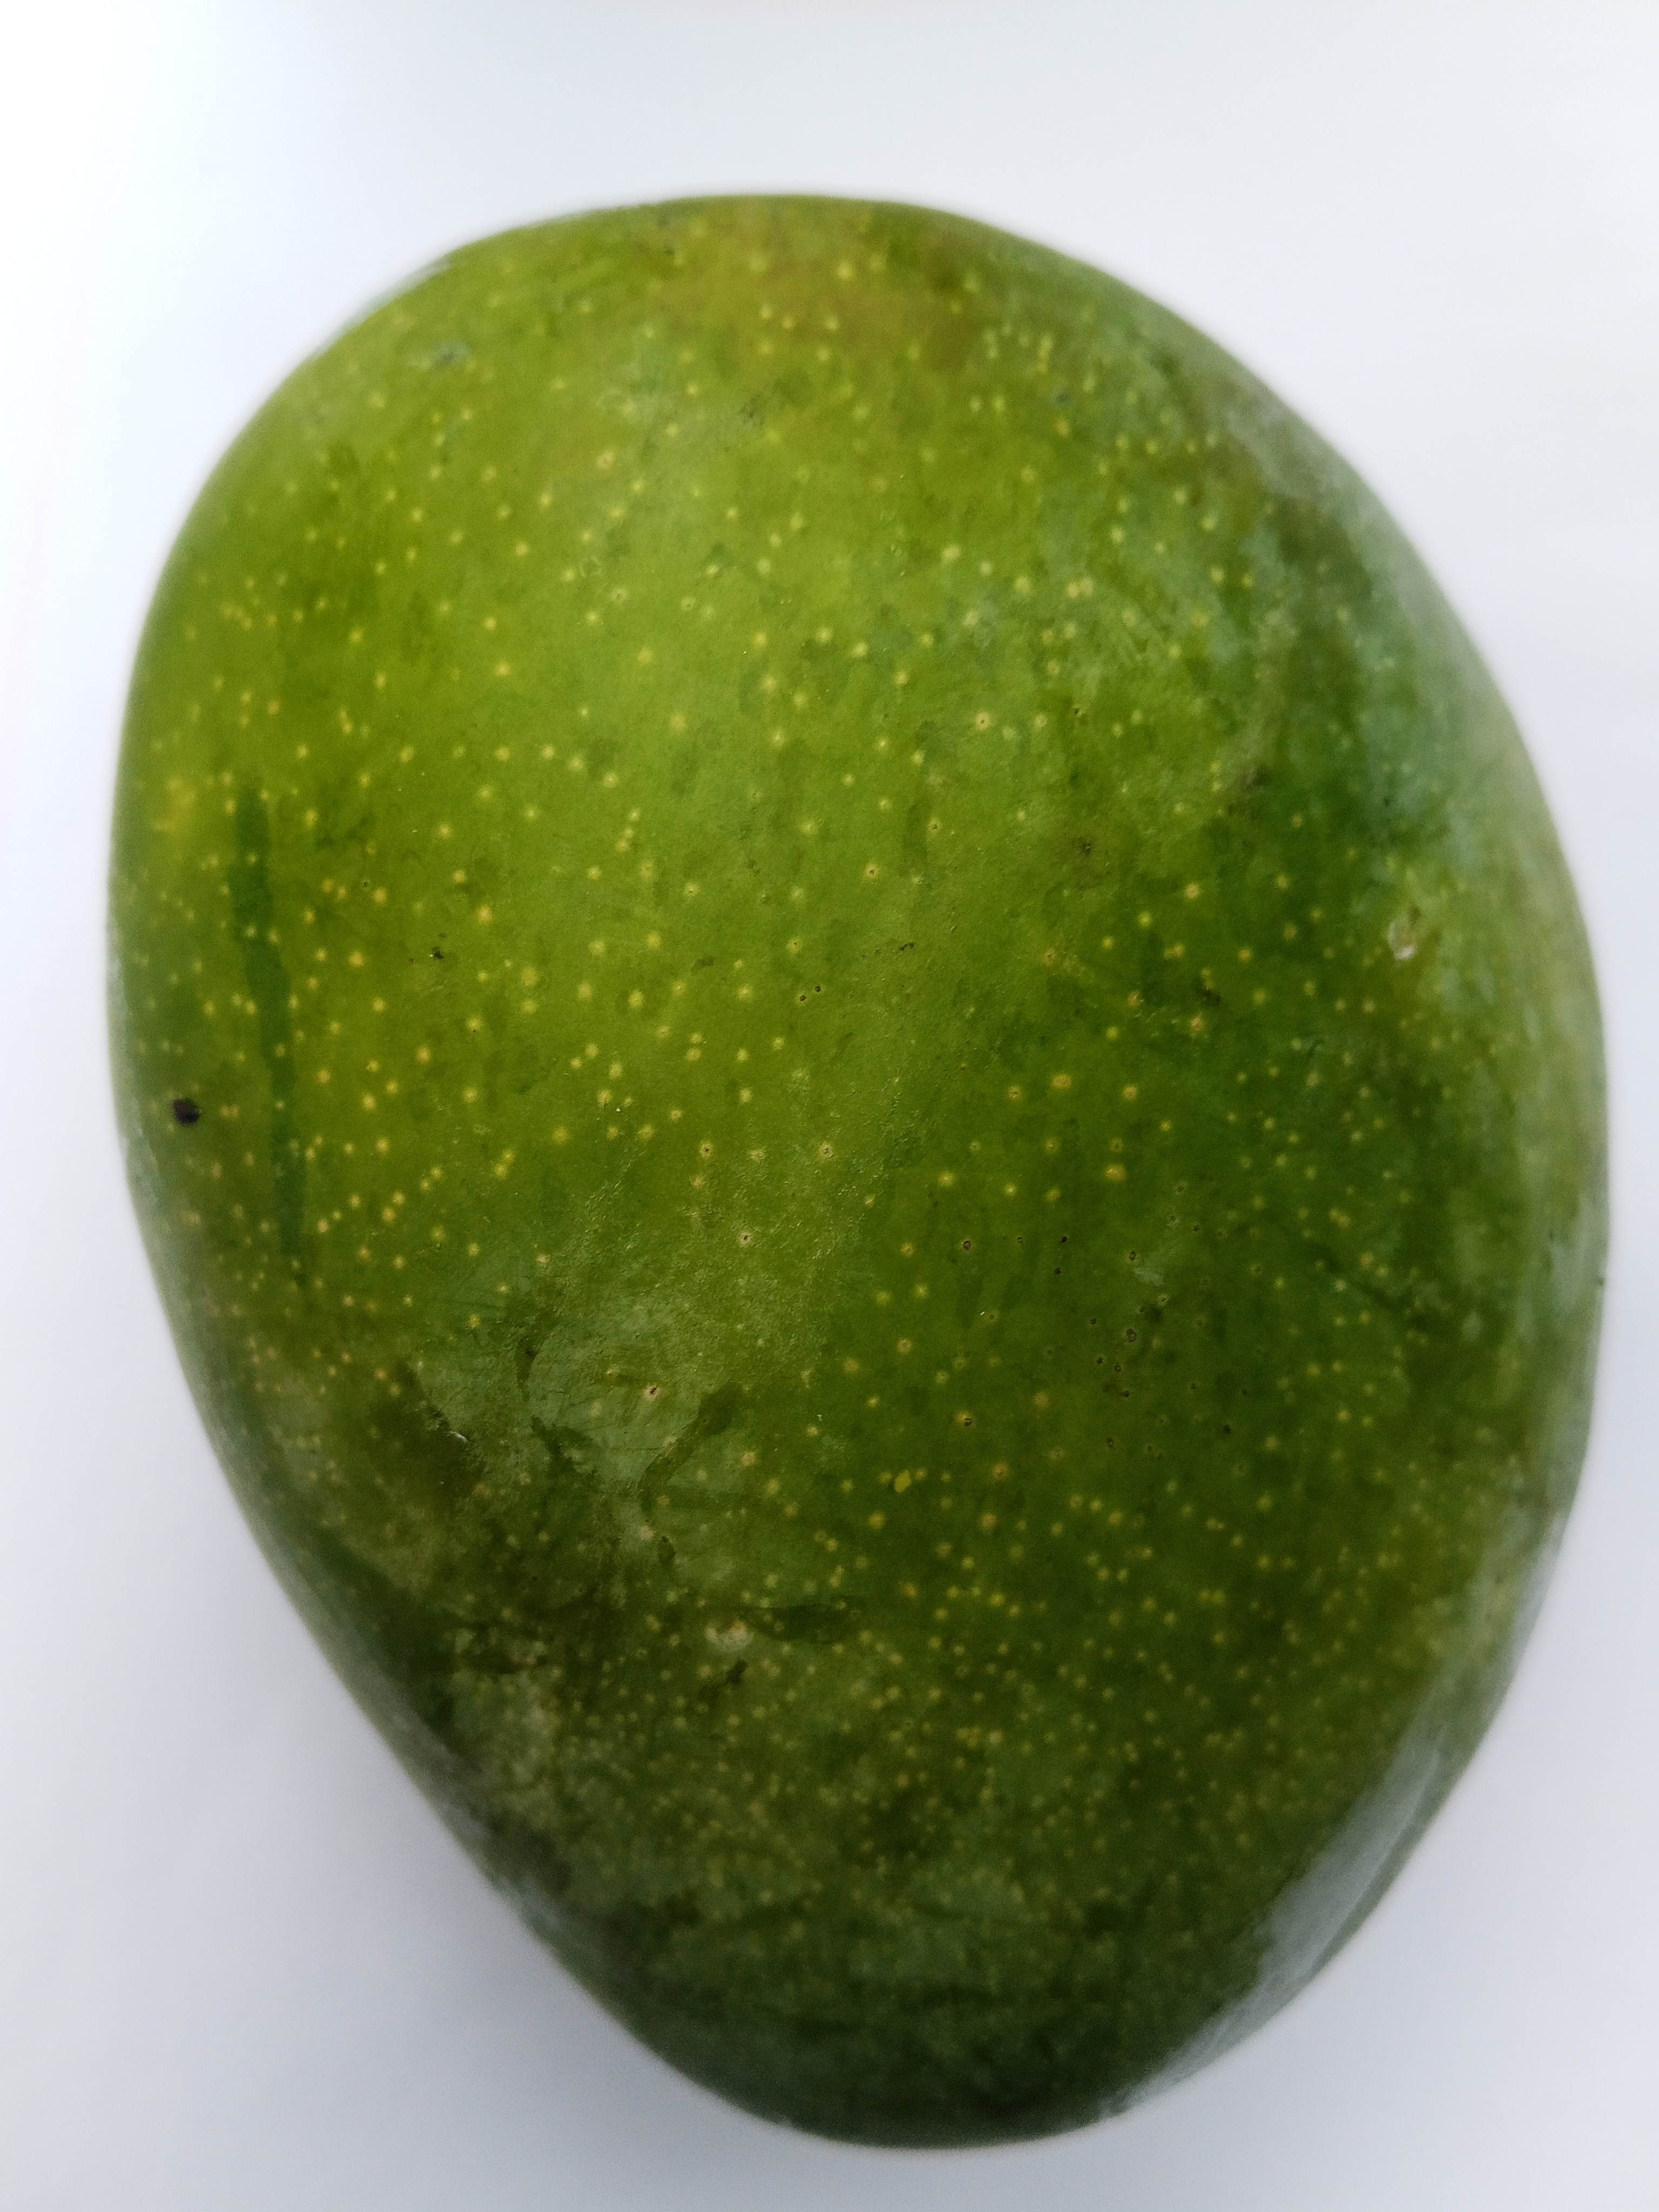
Mango variety: Bari 4